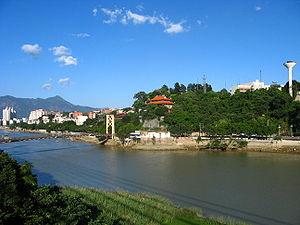
Le Min est un fleuve de 577 km qui coule dans la province chinoise du Fujian et se jette dans la mer de Chine orientale au niveau du détroit de Taïwan. C'est le plus important cours d'eau de la province, et une importante voie de transport fluvial.
Cet article liste des principaux cours d’eau de Chine. Ceux-ci sont regroupés par exutoire puis bassin versant en progressant du nord au sud.